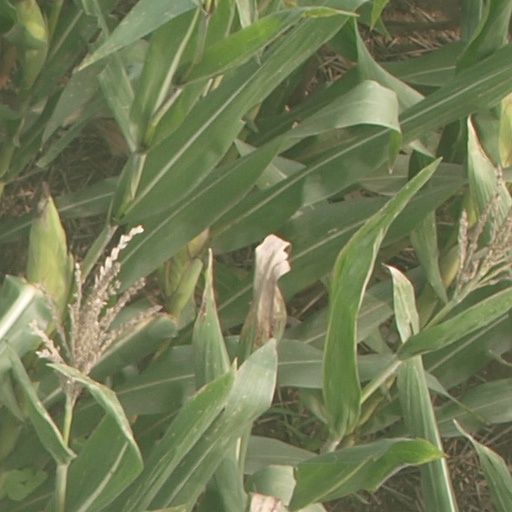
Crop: maize; corn